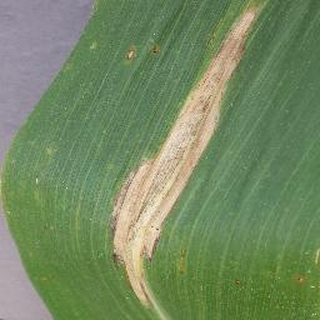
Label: corn_northern_leaf_blight